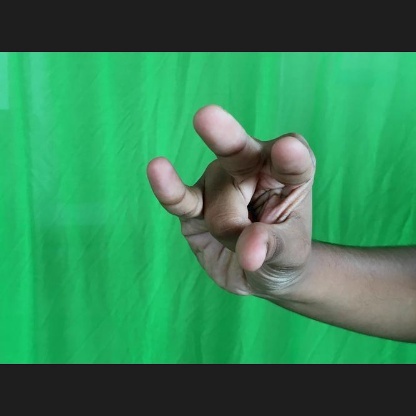
Mudra: Kangulam